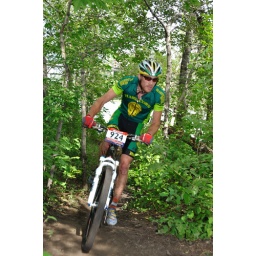
From the Edmonton Canada Cup mountain bike race, July 11th, 2010 in Edmonton, Alberta, Canada.